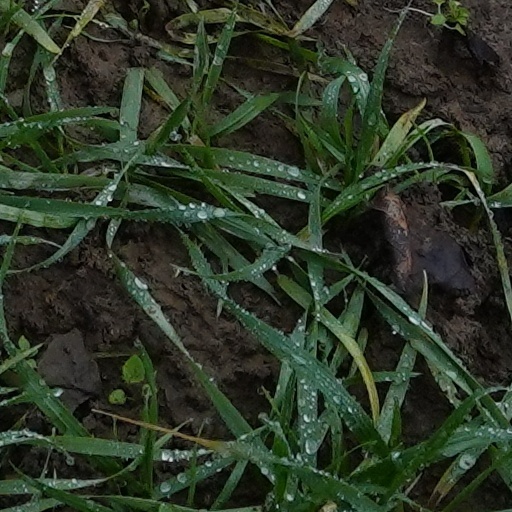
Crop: wheat